Vallakottai Subramaniyaswami temple

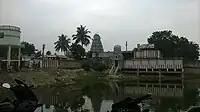
Kodai Andavar temple tank

The temple priests perform the "pooja" (rituals) during festivals and on a daily basis. The temple rituals are performed five times a day: "Gho Pooja" at 6:30 a.m., "Kalasandhi" at 8:00 a.m., "Uchikala poojai" at 8:00 a.m., "Sayarakshai" at 6:00 p.m., and "Arthajama Pooja" at 8:15 p.m. Each ritual has three steps: "alangaram" (decoration), "neivethanam" (food offering) and "deepa aradanai" (waving of lamps) for the presiding deities. There are weekly, monthly and fortnightly rituals performed in the temple. The temple is open from 6:30 am – 12:00 pm and 5–8:30 pm on all days except during festive occasions when it has extended timings. The major festivals of the temple include the Adi Kiruthikai festival celebrated during the Tamil month of "Adi" (June - July).